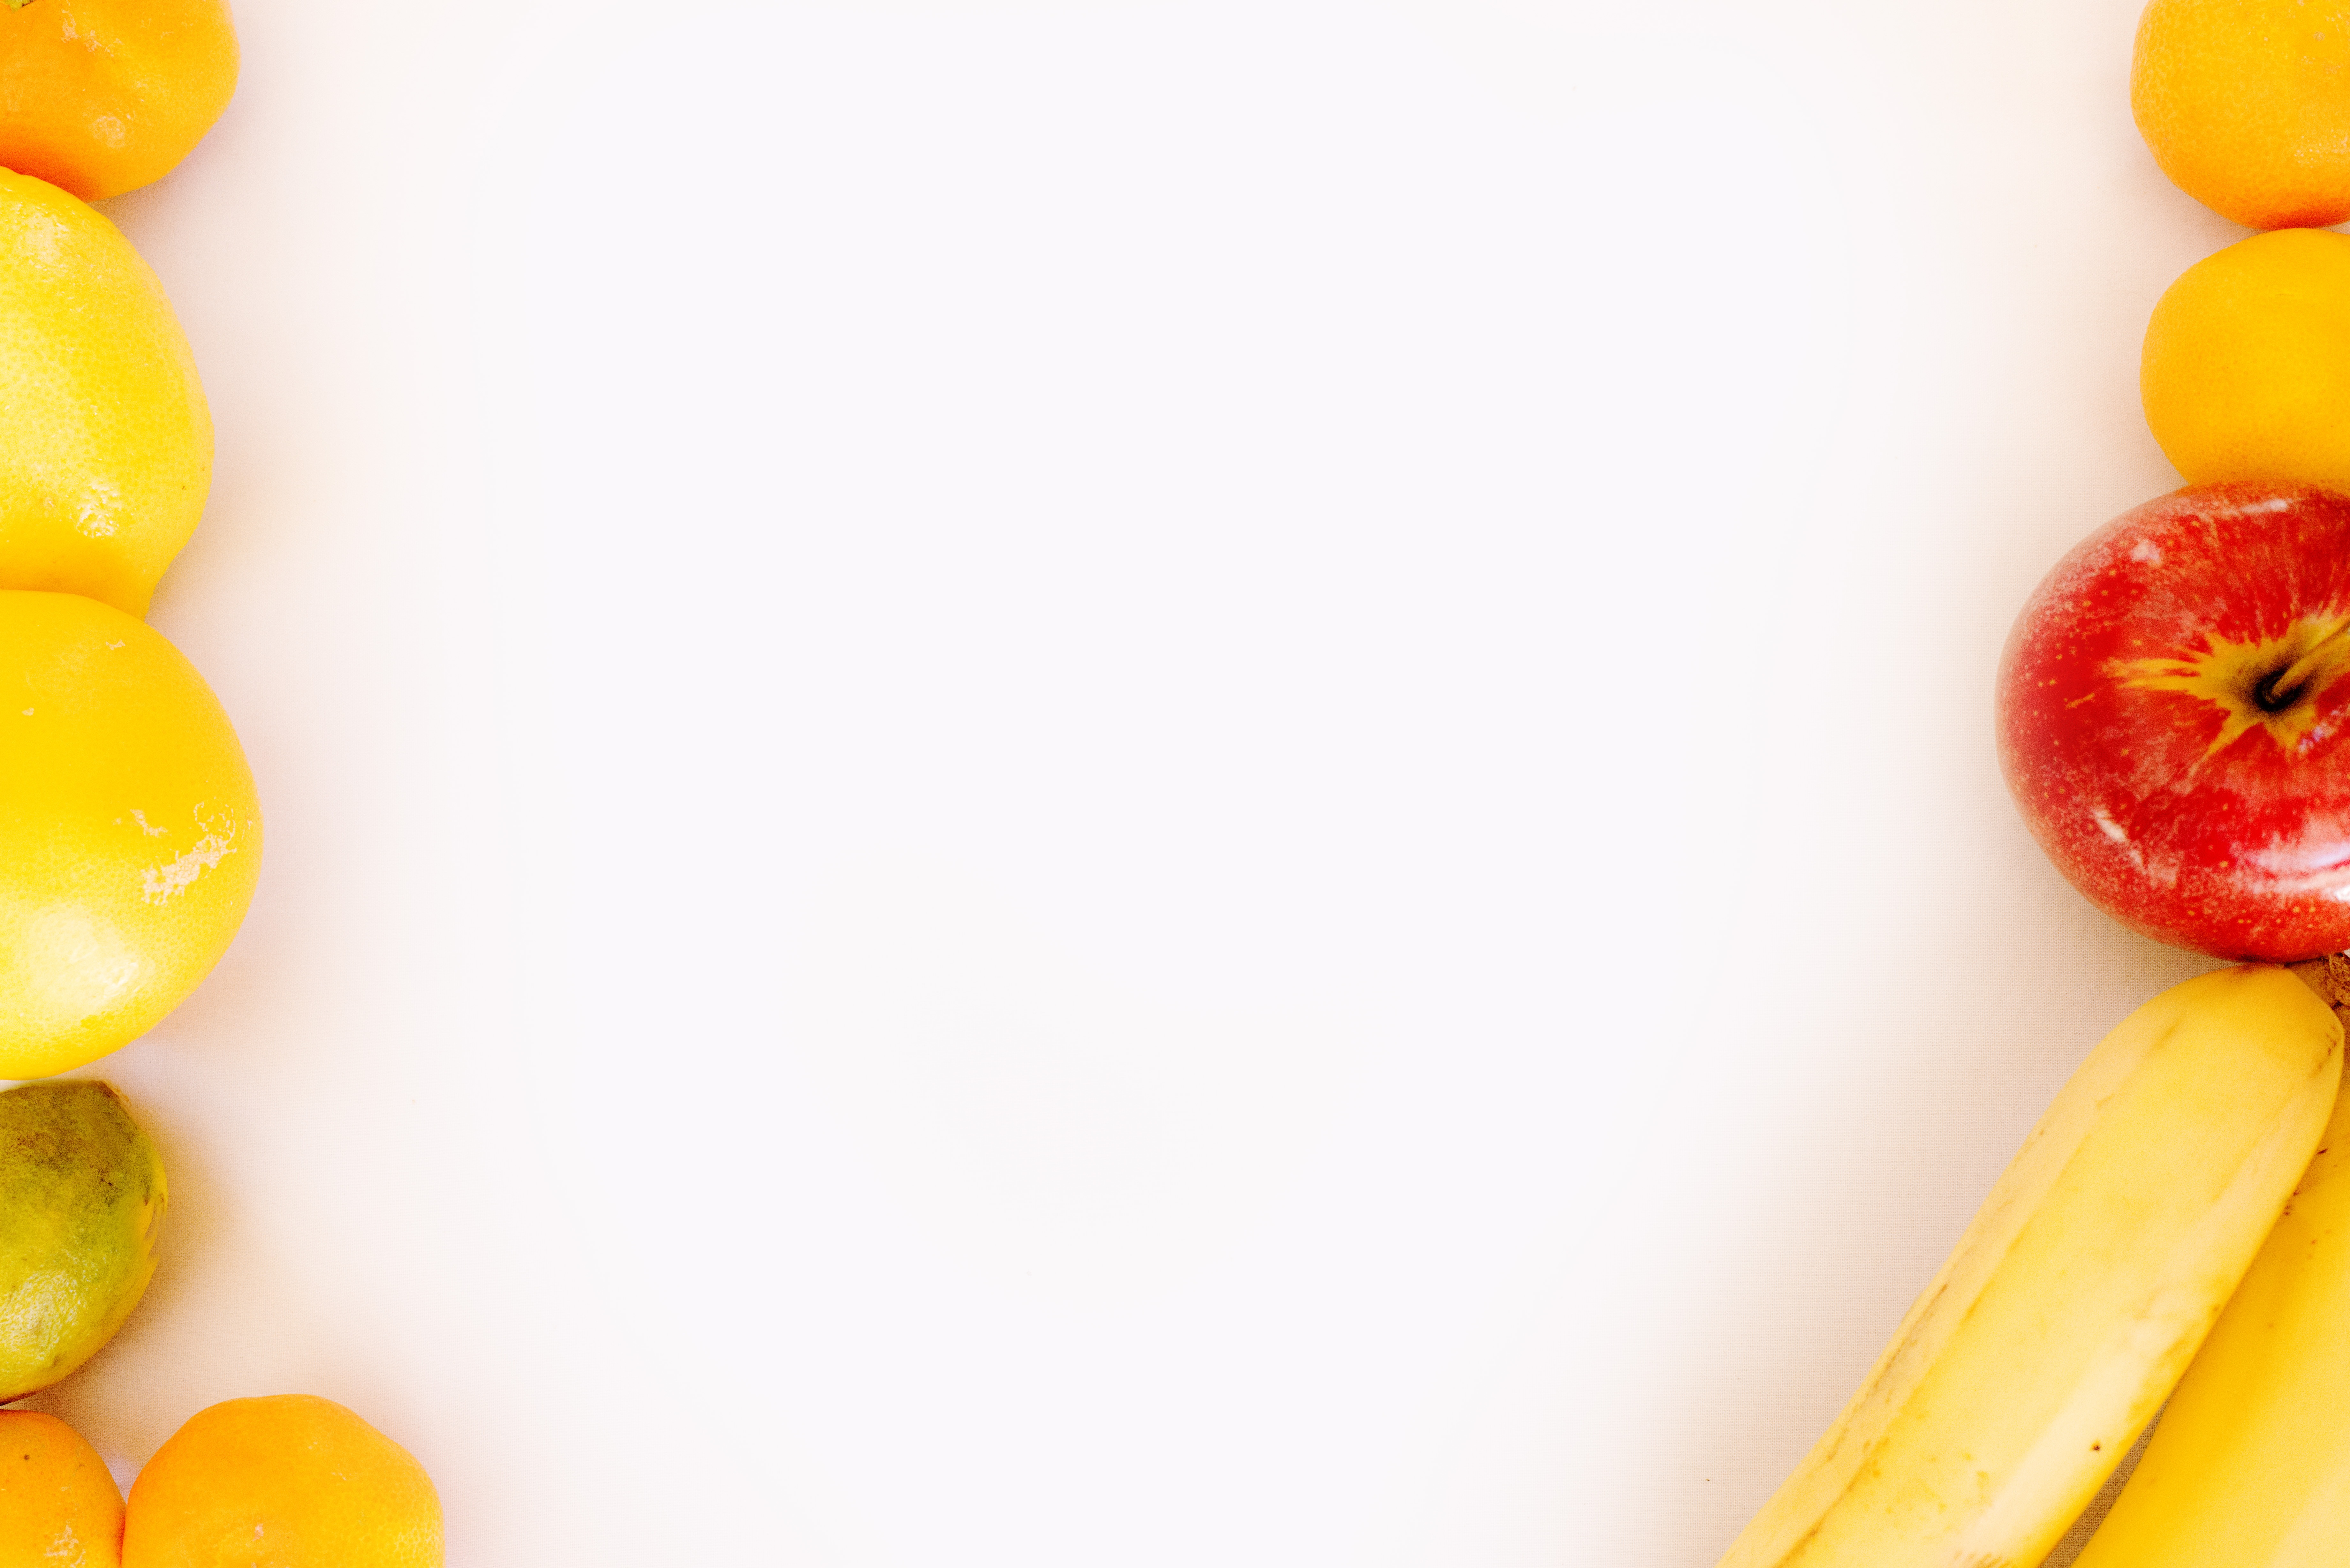
apple, nature, plant, fruit, ripe, decoration, orange, food, produce, vegetable, natural, fresh, colorful, yellow, agriculture, banana, healthy, season, lemon, vitamin, eating, background, nutrition, fruits, vegetarian, diet, organic, citrus, flowering plant, land plant, fruits background